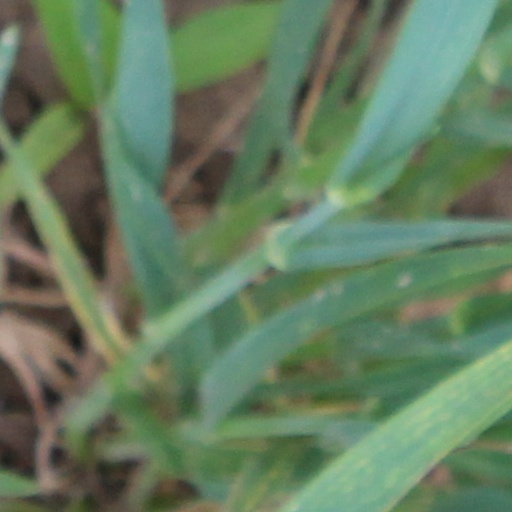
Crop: wheat